Paran, Israel

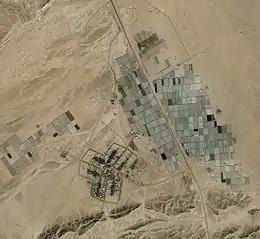
Aerial view

Paran is a moshav in southern Israel. Located in the Arava valley around 100 km north of Eilat, it falls under the jurisdiction of Central Arava Regional Council. In it had a population of .